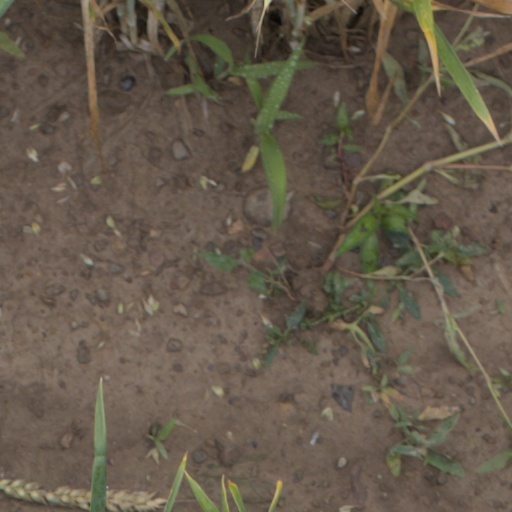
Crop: wheat